Malcolm Dixelius

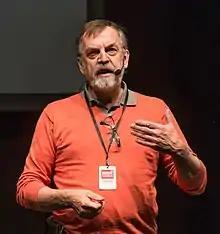
Malcolm Dixelius in Älvsjö 2016.

Johan Malcolm Dixelius (born 23 April 1948 in Frösö, Sweden) is a Swedish journalist, documentary filmmaker and Russia expert.